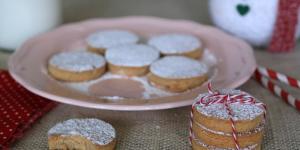
polvorones mexicanos